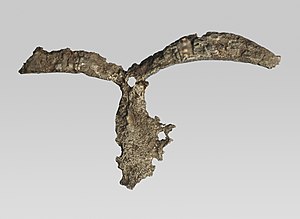
Tjele hjelmfragmentet
Hjelmfragmentet.
Hjelmfragment, grå baggrund. Depot, vikingetid.
Tjele hjelmfragment er et fragment i jern og bronze, der har udgjort en del af næse og øje-beskyttelsen på en hjelm fra vikingetiden. Det blev fundet i 1850 i en stor bunke af smedeværktøj og metal i Danmark, og selvom det blev sendt til Nationalmuseet, så blev det fejlagtigt beskrevet som et saddelbeslag i 134 år. Først i 1984 blev det ordentligt kategoriseret af en assistent på museet, der identificerede det som ét af meget få kendte eksempler på hjelme fra vikingetiden, sammen med Gjermundbuhjelmen, to fragmenter fra Gotland og ét fra Kijev.